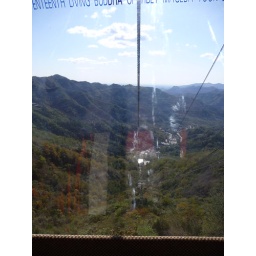
The writing on the glass said something about how a living Tibetan Buddha rode the cable car in 1999.